Luvale people

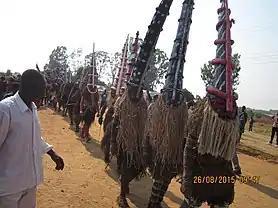

The Luvale observe matrilineal descent and prefer cross cousin marriage. Commoner lineage groups play a bigger role than in other northwestern Zambian peoples, and are rather independent of the chiefs. Traditionally, the Luvale do not recognize a paramount leader, but instead pledge allegiance to local chiefs who inherit their positions matrilineally from the maternal uncle. Chiefs ('Mwana nganga') consult with a committee of elders and ritual specialists before making decisions. Villages are divided into manageable sections, which are governed by family headmen. All members of Luvale society are divided into two categories, those descended from the founding matrilineal lines and descended from former enslaved populations.